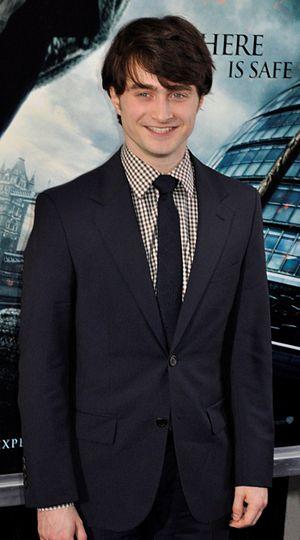
Harry James Potter [ʔaʁi d͡ʒɛms pɔtœʁ] est le personnage principal de la série littéraire Harry Potter écrite par l'écrivain J. K. Rowling.